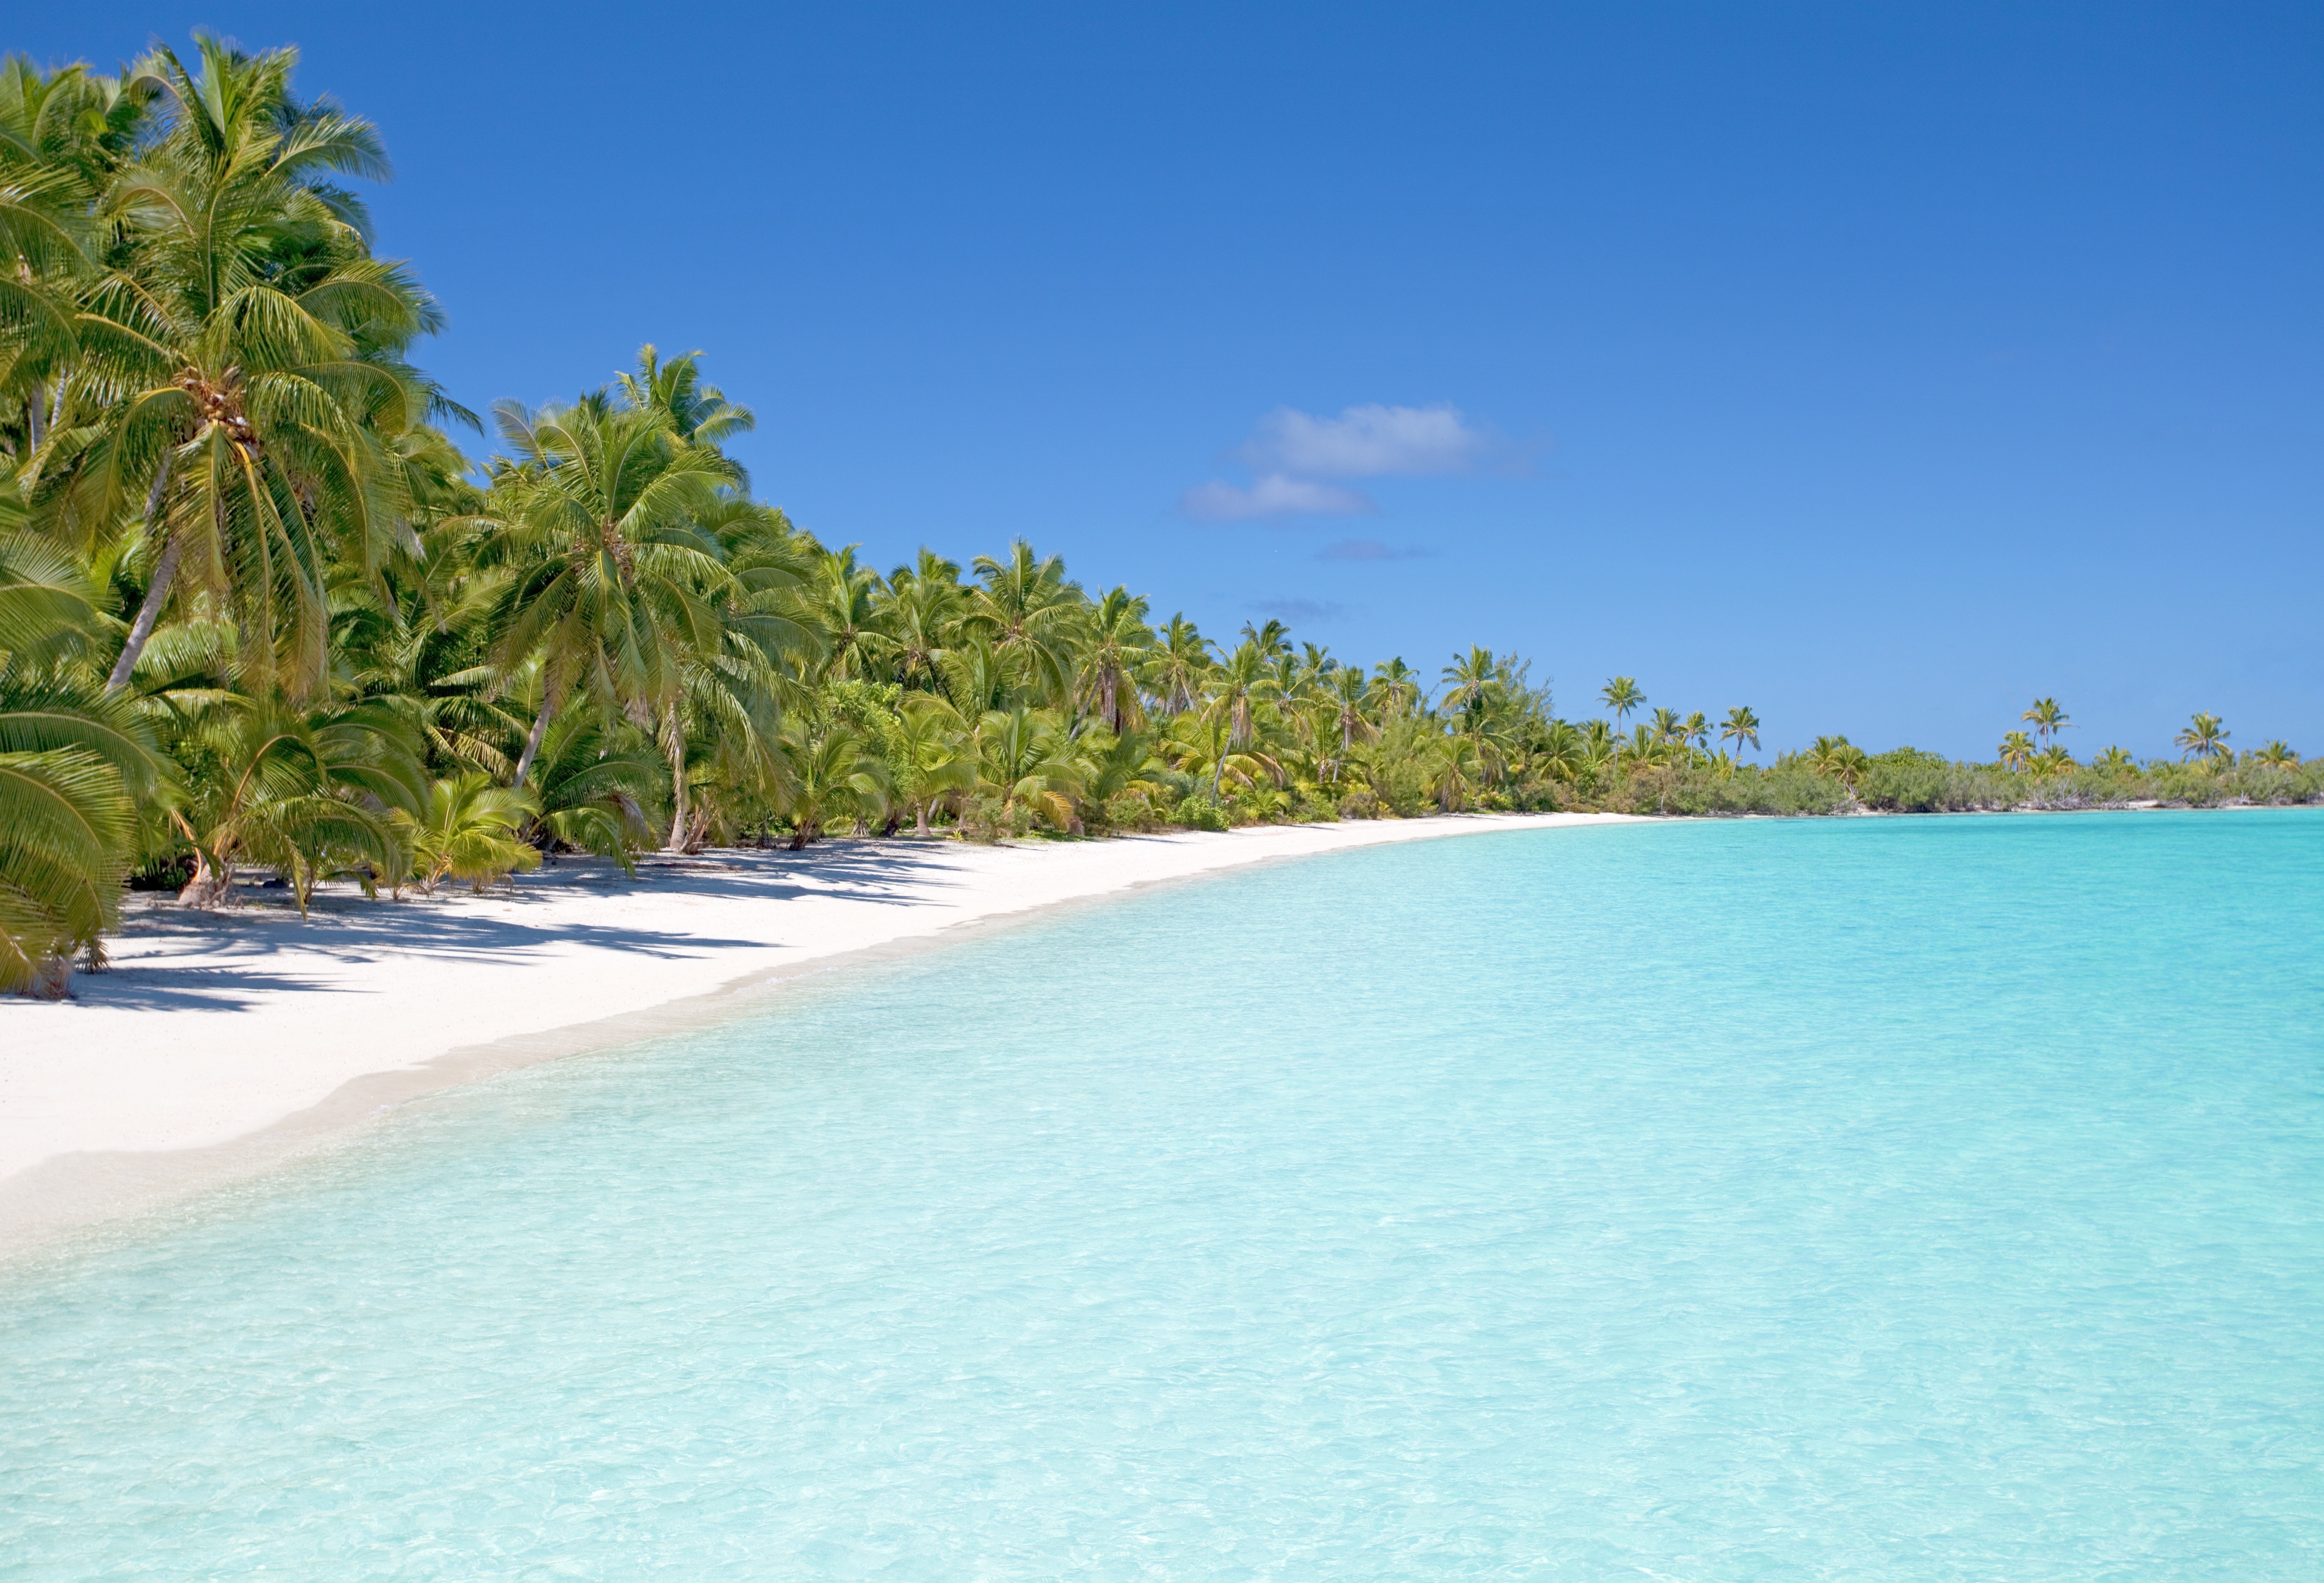
beach, landform, geographical feature, body of water, caribbean, sea, vacation, ocean, island, shore, lagoon, swimming pool, bay, coast, tropics, resort, islet, atoll, cape, cay, sand, arecales